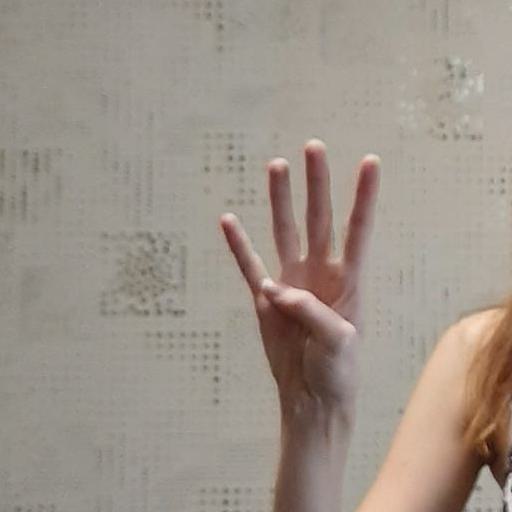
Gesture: four